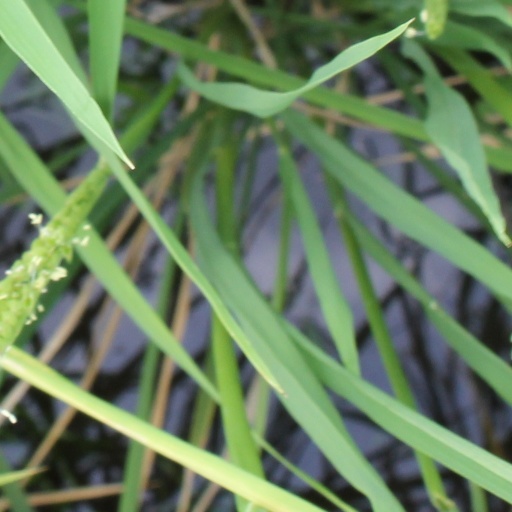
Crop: rice